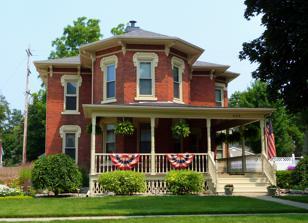
Building: Nathan Ayres House
Country: United States of America
Year built: 1883
United States historic place Nathan Ayres House U.S. National Register of Historic Places Location 604 N. Water St., Owosso, Michigan Coordinates 43°00′11″N 84°10′23″W / 43.00306°N 84.17306°W / 43.00306; -84.17306 ( Nathan Ayres House ) Area less than one acre Built 1883 ( 1883 ) Built by Nathan Ayres Architectural style Italianate MPS Owosso MRA NRHP reference No. 80001891 Added to NRHP November 4, 1980 The Nathan Ayres House is a single-family home located at 604 North Water Street in Owosso, Michigan . It was added to the National Register of Historic Places in 1980. History Nathan Ayres was born in 1842 and arrived in Owosso as a young man. He was a brick mason by trade, and was well-off enough that in about 1883 he constructed this brick home on North Water Street. Little more is known about Nathan, but his daughter, Effie, (born in 1867), was educated in Owosso  and taught in the local school system for many years before being promoted to principal at Owosso's Central School. Description The Nathan Ayres House is an Italianate structure with a distinctive five-sided bay on the front facade. It has tall one-over-one double hung sash windows topped with carved stone lintels, a broad front porch, and squared brackets underneath the eaves of a hipped roof. References